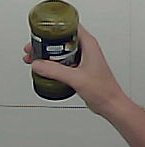
Product: barilla_pesto